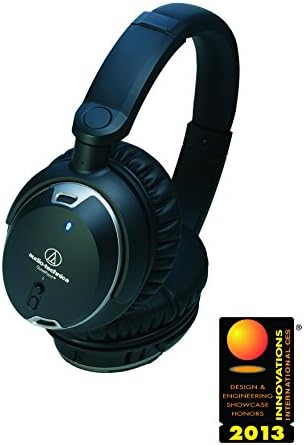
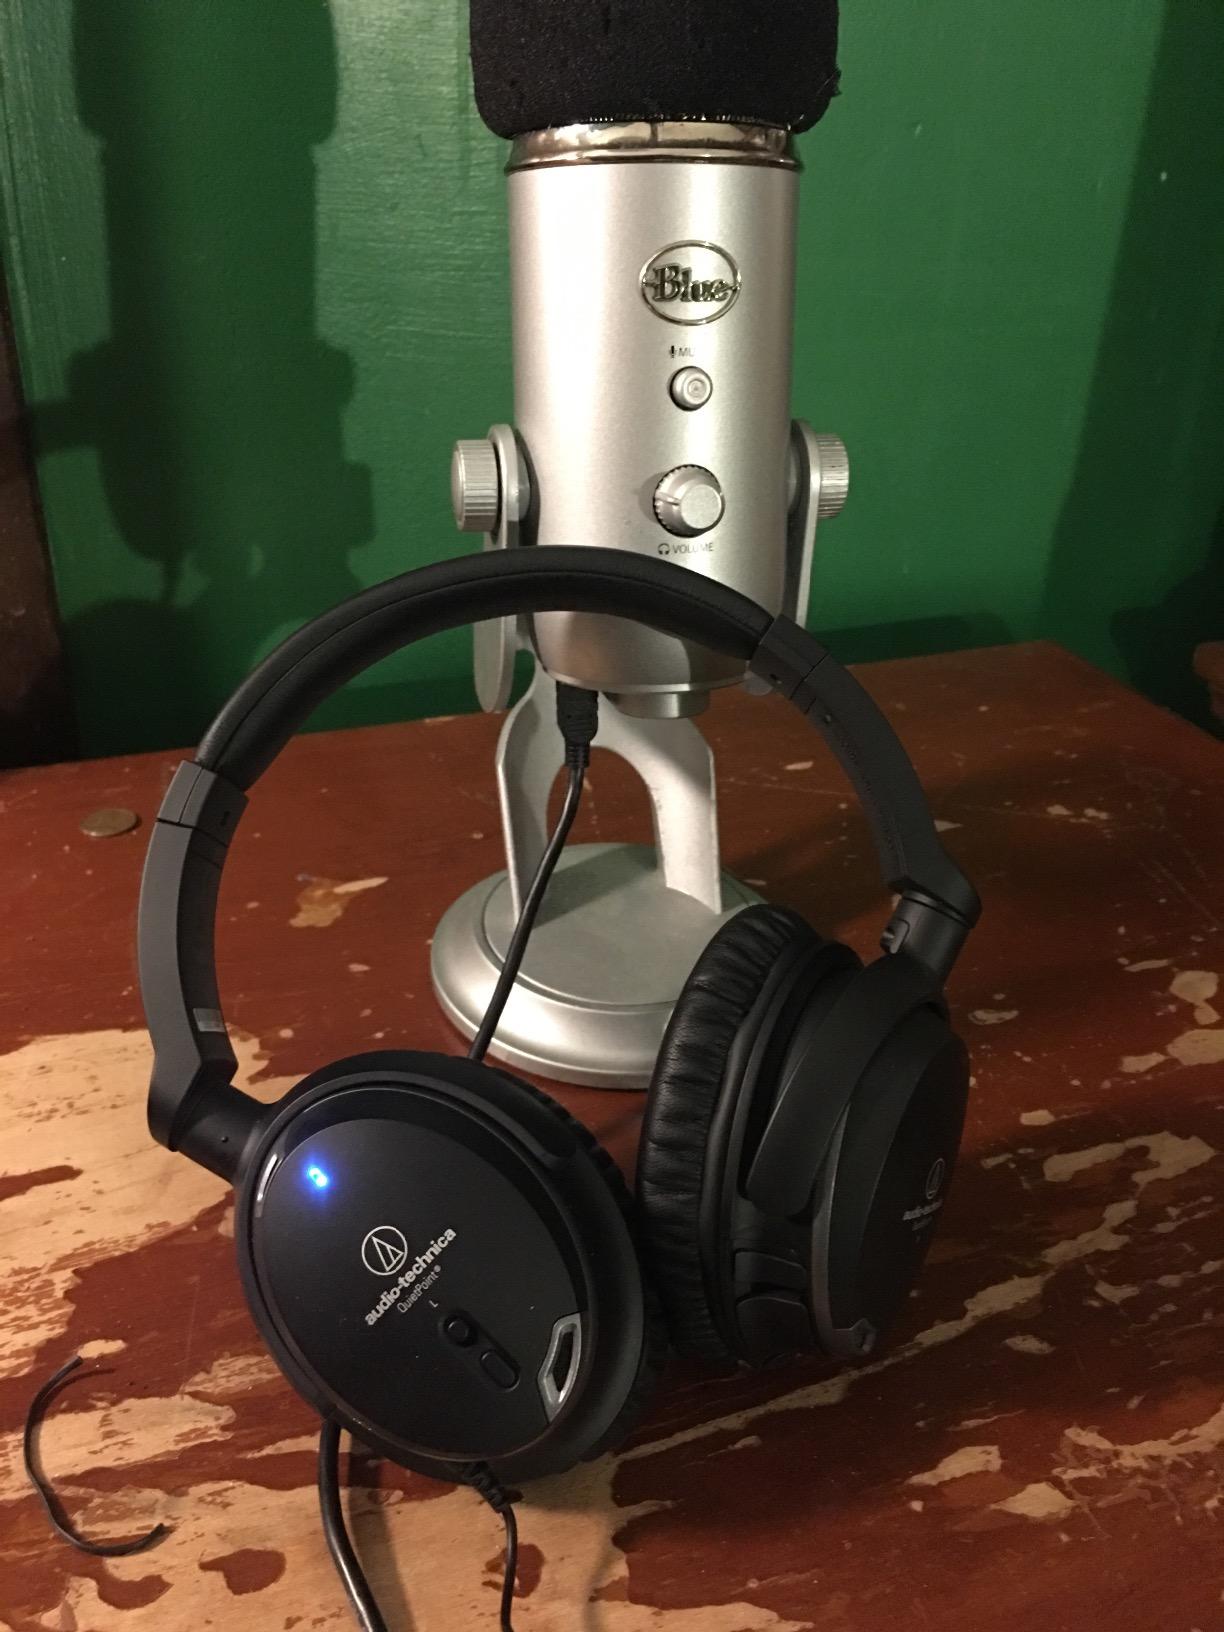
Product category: headphones
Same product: yes